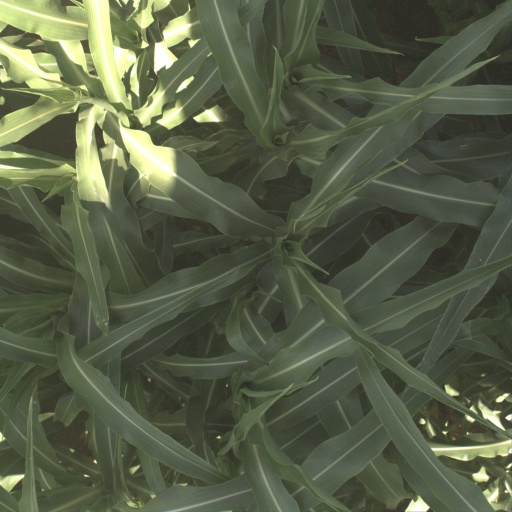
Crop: sorghum